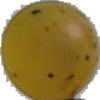
Label: white_grape